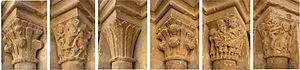
Photomontage des chapiteaux romans de l'église de Sant Mateu, Castellón (Espagne)